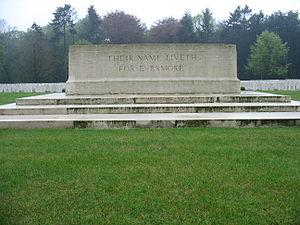
Cimetière de guerre du Commonwealth